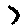
Label: 7